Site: saxony
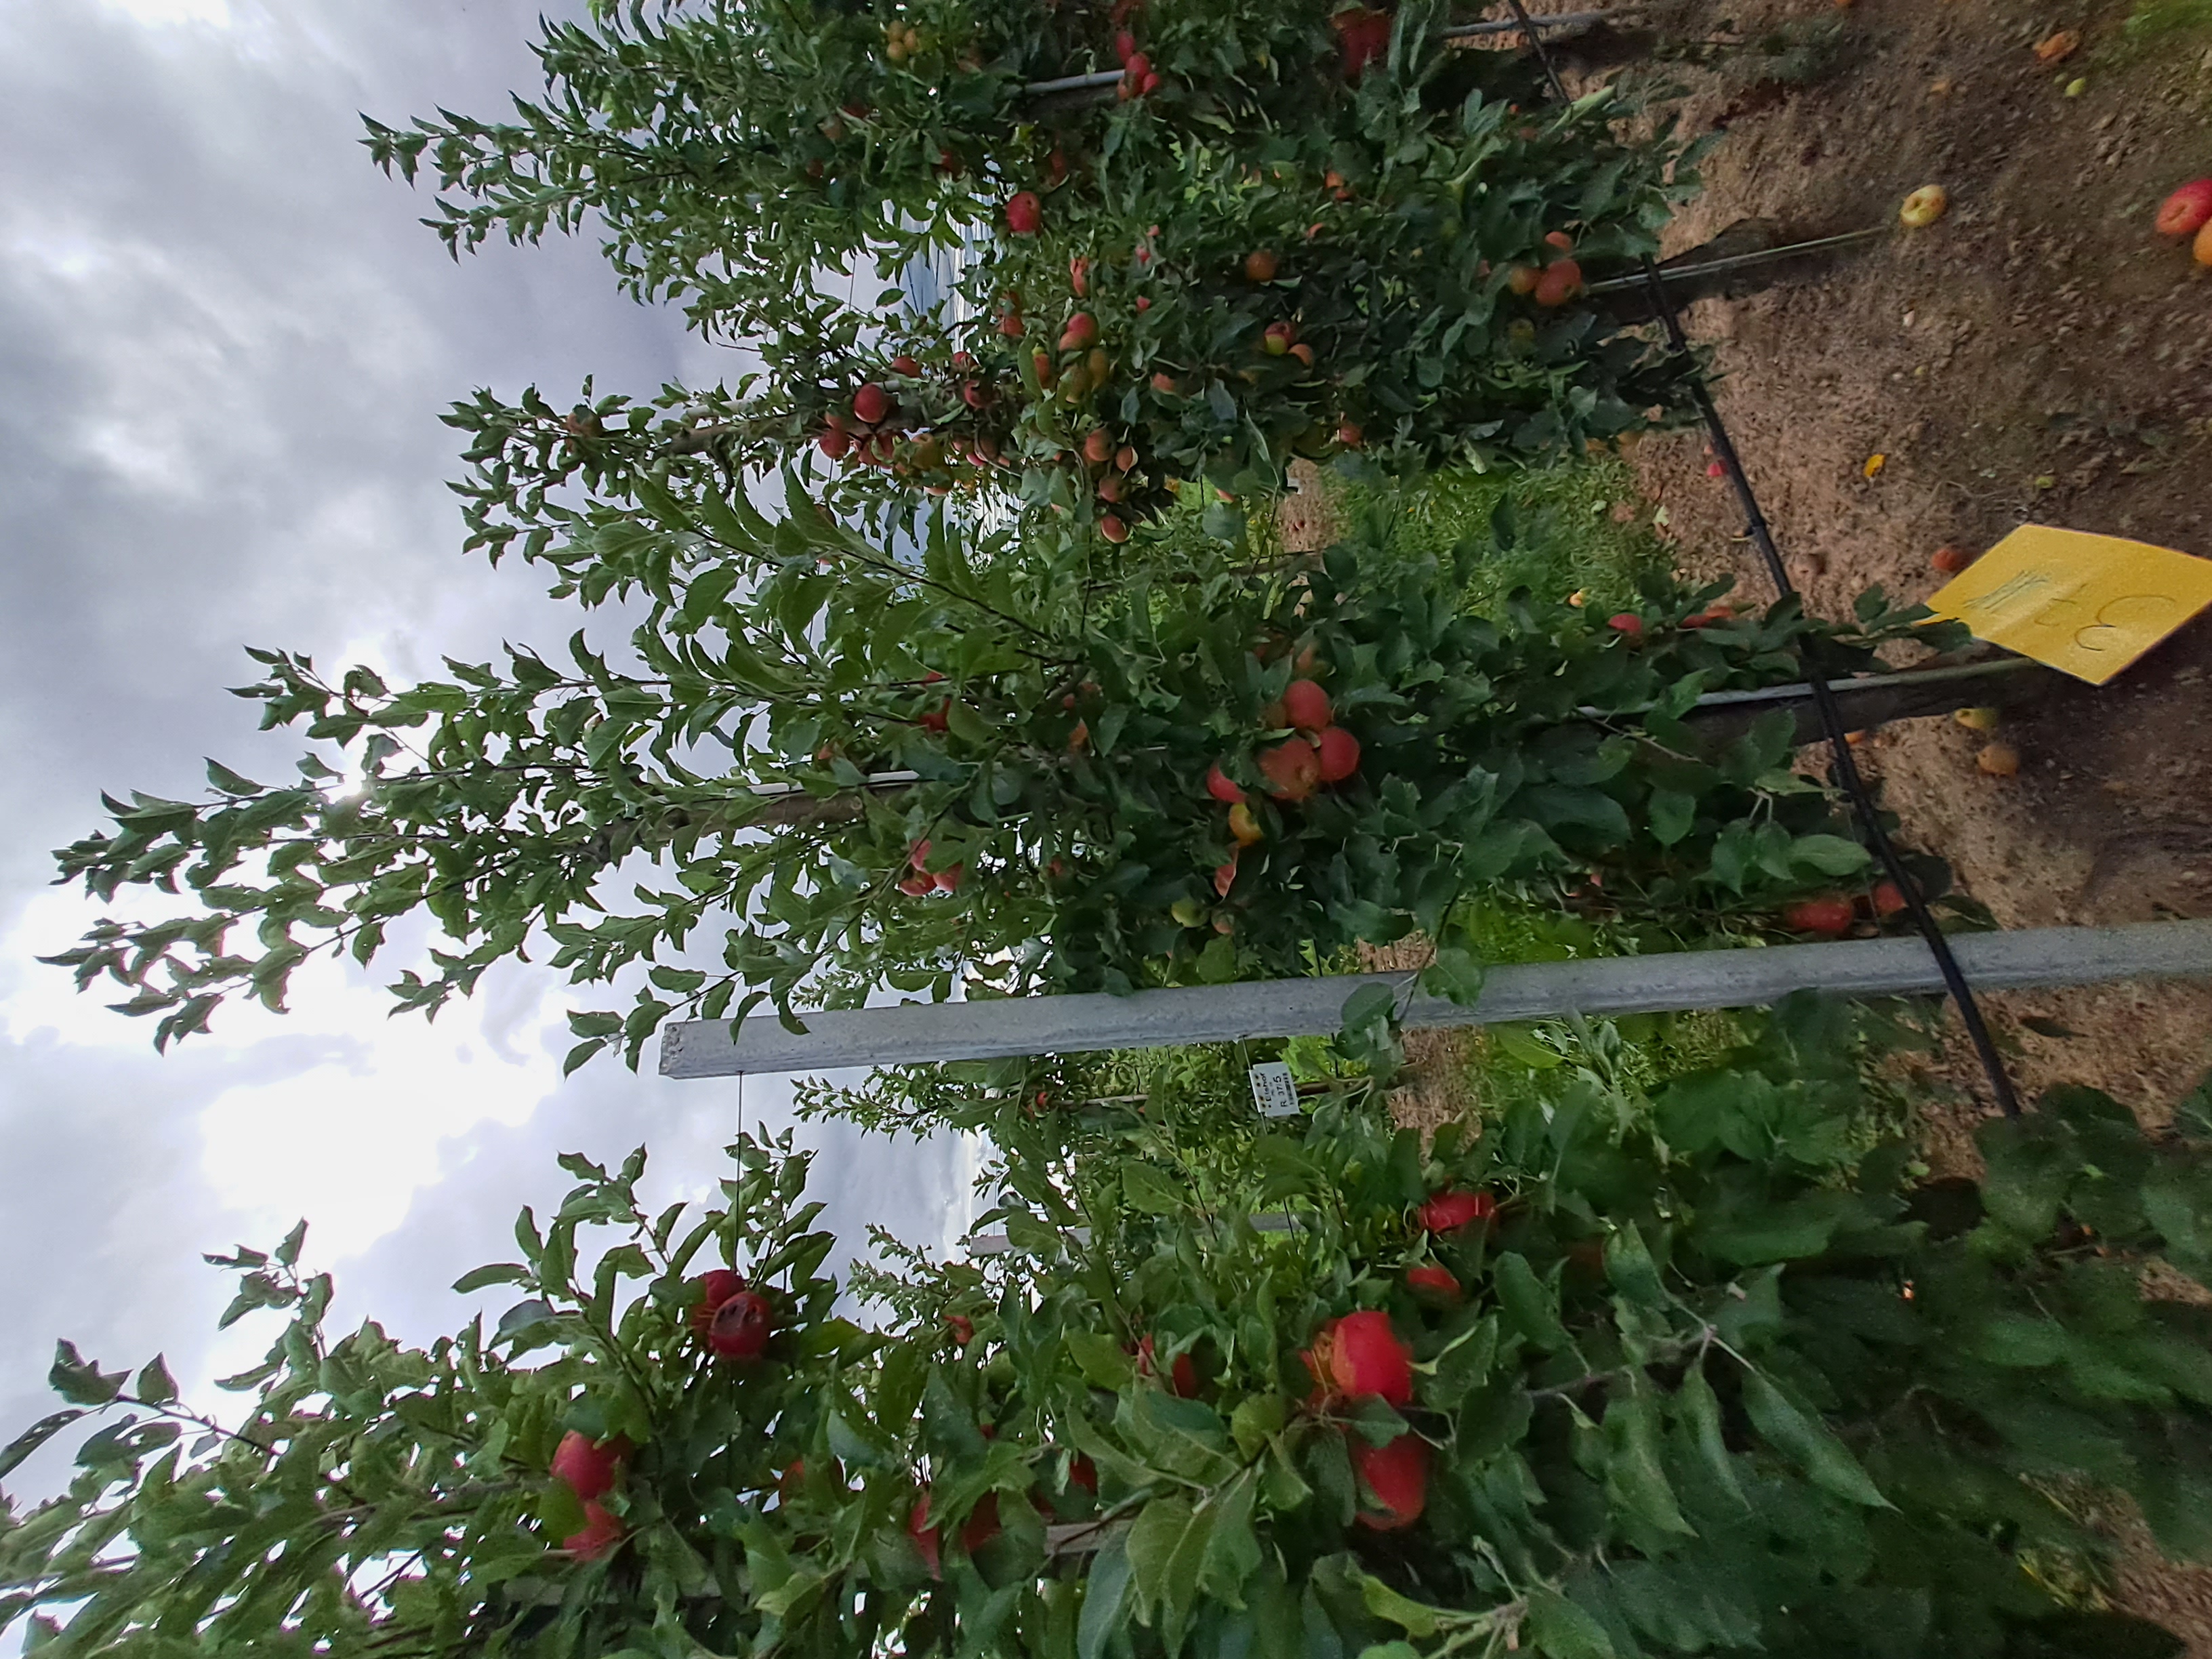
Growth stage (BBCH 87): Maturity of fruit and seed